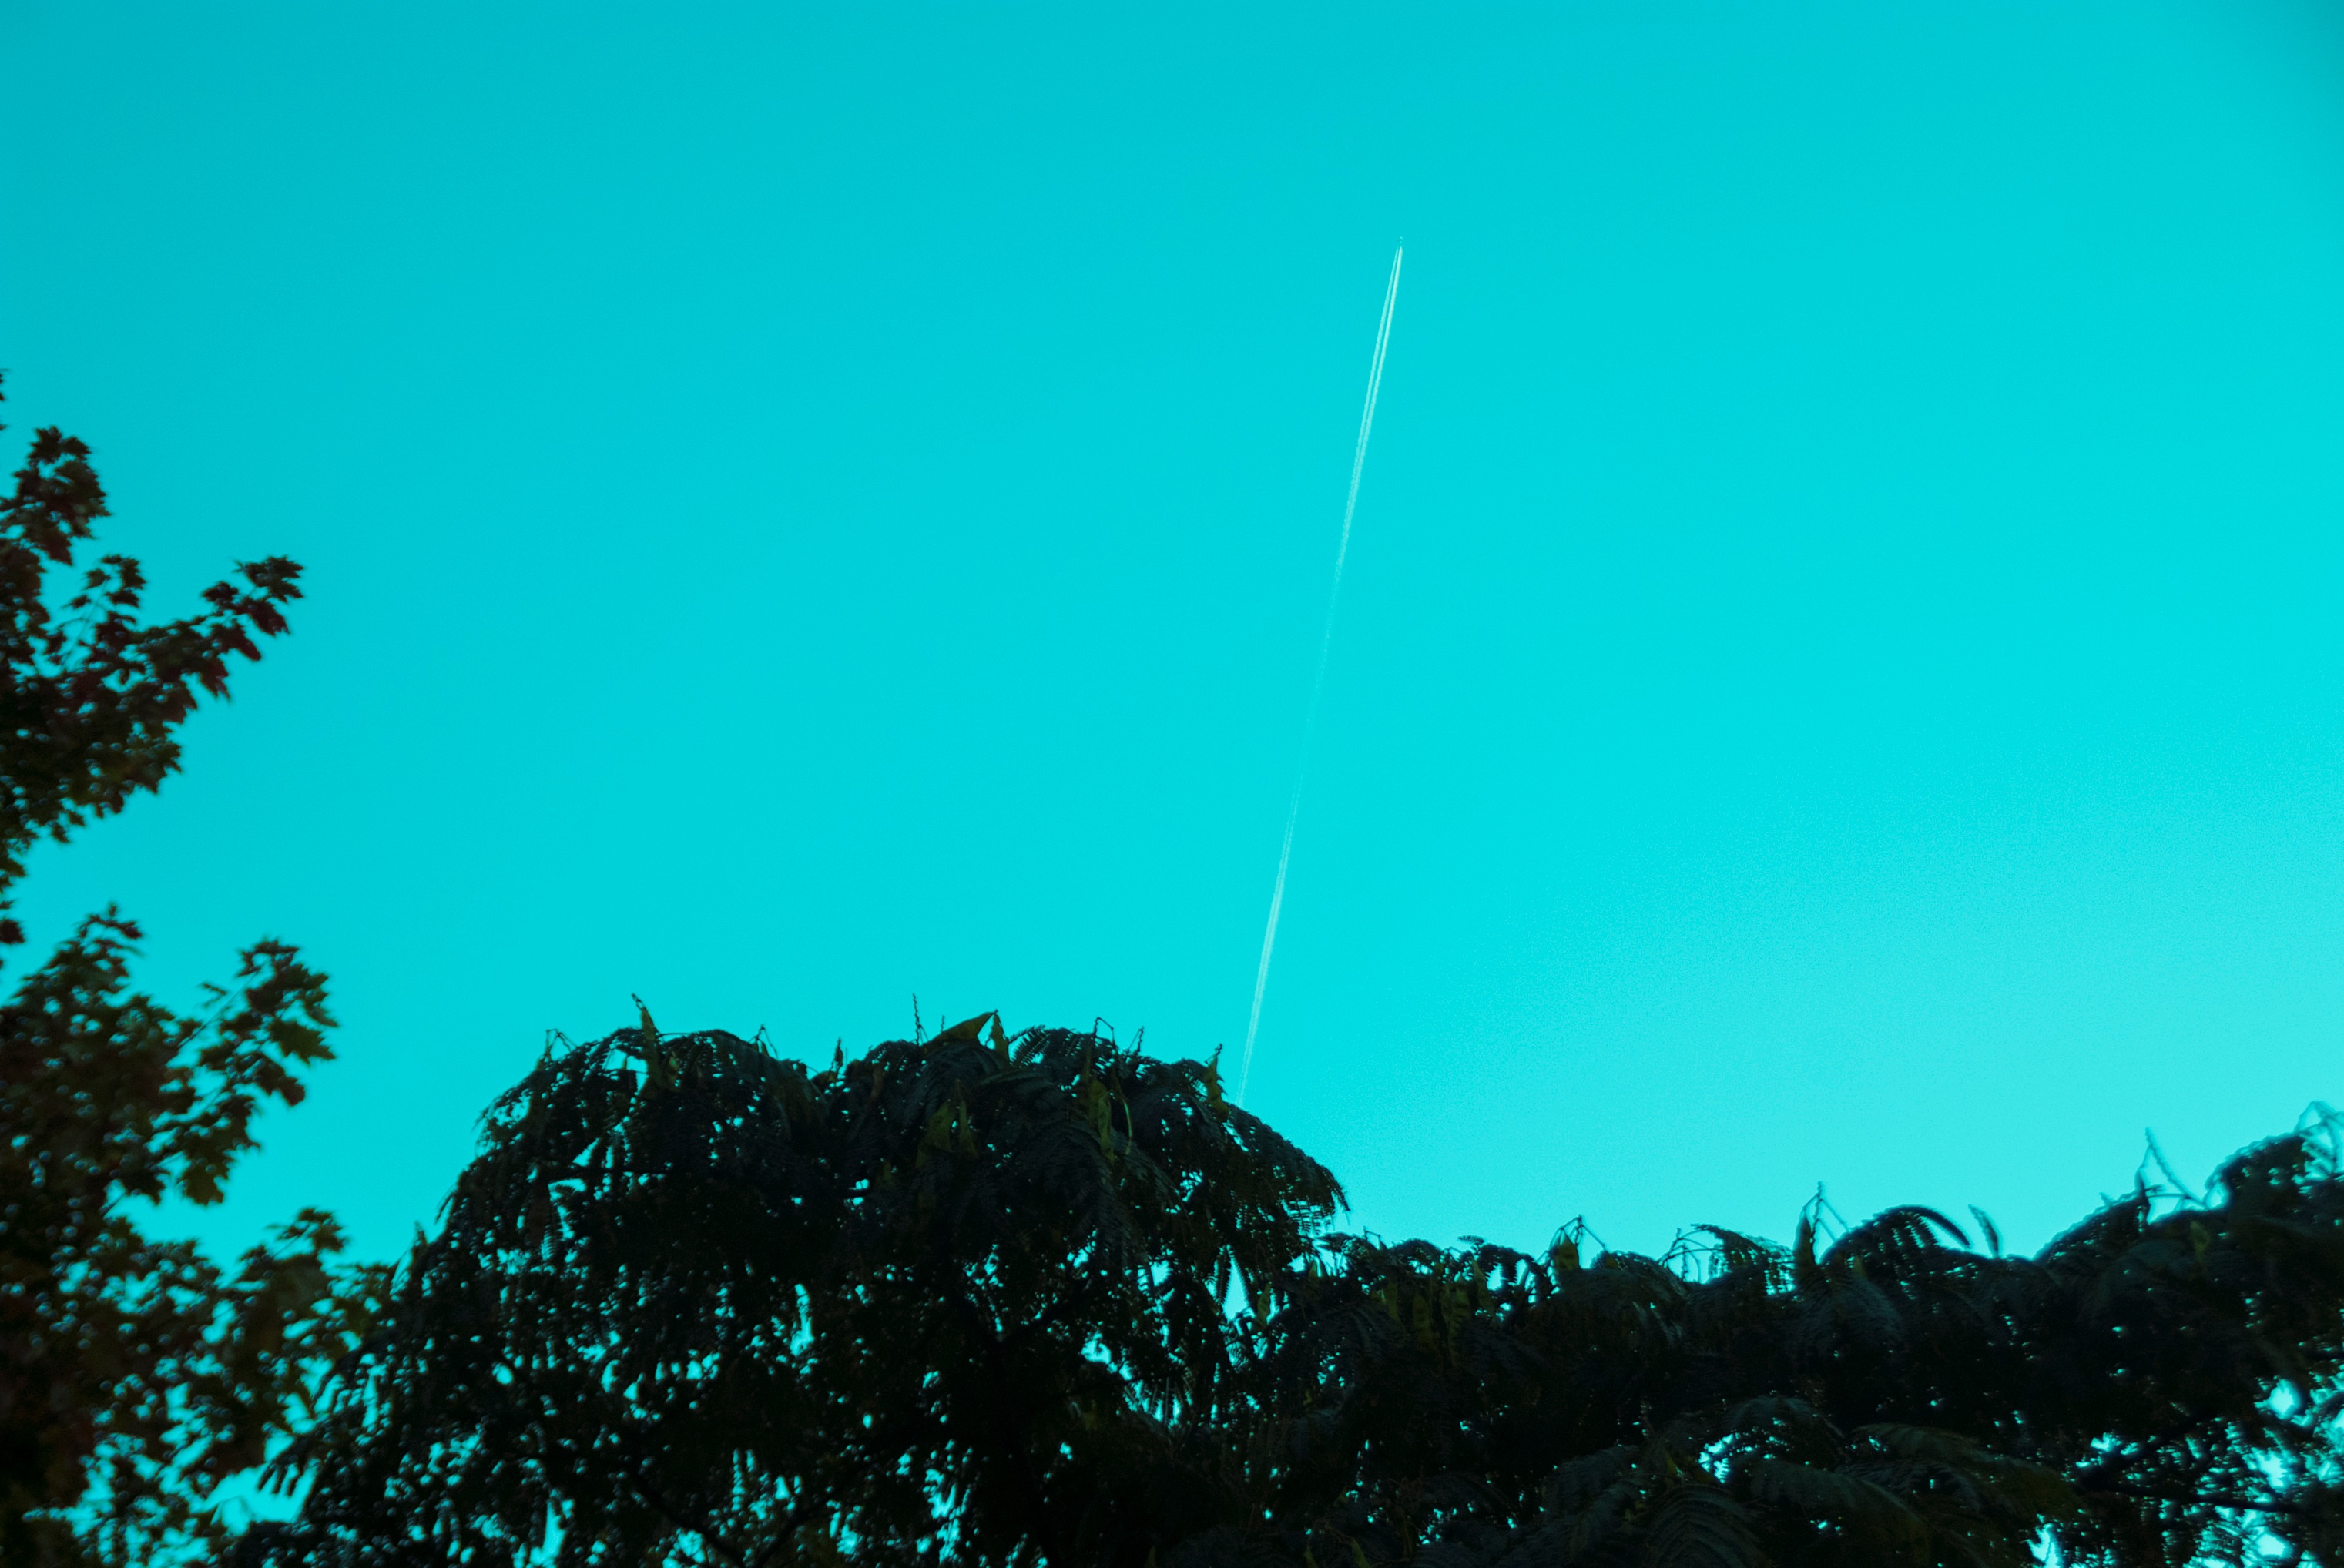
tree, sky, sunlight, leaf, wind, line, green, blue, computer wallpaper